Heinrich Hora

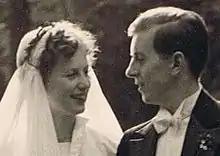
Heinrich Hora's marriage in 1956

D. Sc. (UNSW), Dr. rer. nat. (Jena), Dipl. Physiker (Halle-Wittenberg), FAIP, FInstP (London), FRSN